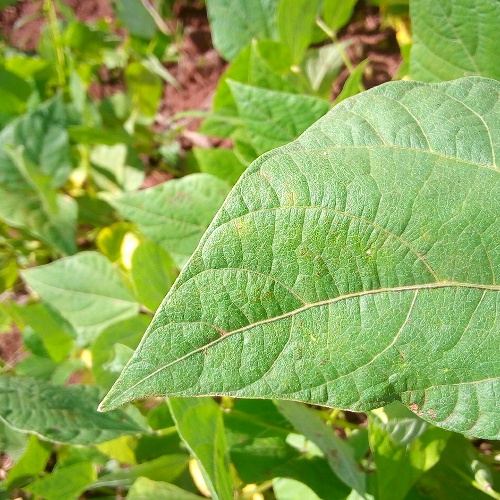
Leaf condition: healthy